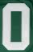
Number: 0